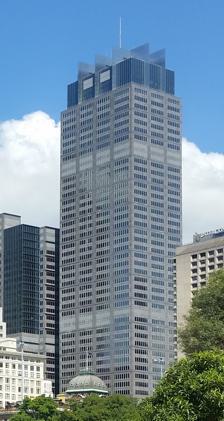
Building: Governor Phillip Tower
Country: Australia
Year built: 1994
Skyscraper in Sydney, New South Wales, Australia Governor Phillip Tower General information Type Commercial skyscraper Location Sydney central business district , New South Wales , Australia Construction started 1990 Completed 1993 Owner Dexus (50%) GPT (25%) Australian Prime Property Fund Height Architectural 227 metres (745 ft) (official height) Antenna spire 254 metres (833 ft) (unofficial height) Technical details Floor count 62 Floor area 55,000 square metres (590,000 sq ft) Design and construction Architect(s) Denton Corker Marshall Structural engineer Ove Arup Partners Main contractor Grocon Governor Phillip Tower , Governor Macquarie Tower and the Museum of Sydney are the main elements of a large development in the Sydney central business district in the state of New South Wales , Australia. Completed in 1994, the property development complex occupies an elevated site in the north-east area of the central business district. The complex incorporates the site of the first Government House , one of Australia's earliest and most significant sites of European heritage. The address is 1 Farrer Place. Designed by architects Denton Corker Marshall and built by Grocon , at the time of its completion it was regarded as achieving new standards for Sydney commercial architecture in terms of finish quality and design. The northern end of the site, which faces Bridge Street , contains the remains of the first Government House. Integral to the development was the conservation of the archaeological remains and their incorporation into the Museum of Sydney, which was built and opened alongside the development. The complex comprises five main components: Governor Phillip Tower, Governor Macquarie Tower , First Government House Plaza, the Museum of Sydney, and two rows of terraces converted to boutique office space. History With construction starting only months after the arrival of the British First Fleet in 1788, the First Government House dates from the very start of Australian European History . It was the first substantial building to be constructed in Australia. The elevated site was prominent, overlooking Sydney Cove , and the building was at the centre of its colonial government and commerce for the first 60 years. It was demolished in 1845 although significant foundation remains have now been conserved and interpreted. The First Government House site is one of six sites in the Sydney area listed on the Department of the Environment National Heritage List . The northern Bridge Street end of the site remained vacant for 50 years. In the 1970s and 80s criticism grew over the hole in the prestigious centre of Sydney's finance district, an area of imposing sandstone buildings and colonial history, with several modern premium office towers interspersed.  In 1982 a development application for a high rise office building was approved but archaeological investigations in 1983 revealed parts of the footings of First Government House. A new-found awareness around Australia of the nation's history was emerging at the time, and the suggestion of a high rise office building on the top of such a significant historical site met with wide opposition. The Government of New South Wales found a solution by transferring floor space from the area containing the historical foundation to space immediately behind to the south. Space owned by developer Sid Londish was used, who masterminded the amalgamation of the whole site, making the project commercially viable. The resultant site covers a whole block bound by Bridge, Bent, Phillip and Young streets. Property developments Governor Phillip Tower Governor Phillip Tower dominates the site. It sits 10 floors above street level on a series of large zinc-plated transfer beams atop a 4-level sandstone-clad podium (upon which Governor Macquarie Tower also sits). This maximises views, and hence rentals, for all levels. Opinion, however, is mixed on how well this massive 10-storey base contributes to the building's relationship with the street. The façade is of grey granite and glass used to achieve an expensive and highly detailed finish. The steel-bladed roof features have been dubbed the milk-crate . At 227 m (745 ft), it is the seventh tallest building in the city by roof height and eleventh by architectural height, although the taller 25 Martin Place and World Tower are both only fractionally taller at 228 m (748 ft). When measured to the tip of the building's antenna , it stands at a height of 254 m (833 ft), although this measurement is deemed unofficial as antennas are excluded from official heights as per the CTBUH's measurement standards . It is arguably the most visually dominating building on the Sydney CBD skyline. From many prominent angles, and significantly from most Sydney Harbour viewpoints, it appears as the tallest building on the skyline by a large margin; however, this is perspective illusion. Governor Macquarie Tower Governor Macquarie Tower General information Type Skyscraper Location Central business district , Sydney , New South Wales , Australia Construction started 1990 Completed 1993 Owner Dexus Property Group (50%) GPT (25%) Australian Prime Property Fund Technical details Floor count 41 Floor area 30,500 square metres (328,000 sq ft) Design and construction Architect(s) Denton Corker Marshall Structural engineer Ove Arup Partners Main contractor Grocon Governor Macquarie Tower stands at 41 stories and is adjacent and south of Governor Phillip Tower. It has identical façade treatments but its form and massing are significantly different with no dramatic roof structure, and it has staggered, rather than sheer lines. The primary tenant is Minter Ellison. It occupies the site of the former Legal & General building which at the time was the tallest building to have been demolished in Sydney. The main entry to both buildings is from Farrer Place. They share a large and impressive foyer, which links the two buildings and provides another entrance from Phillip Street. First Government House and Museum of Sydney Main article: Museum of Sydney First Government House Plaza is an open-air public space and part of the Museum of Sydney, situated at Bridge Street end. The design is minimalist and disciplined, intended to evoke a sense of the site's past. Paving covers most of the First Government House remains. However, the individual pavers can be removed and the remains viewed through a glass pyramid. The outline of the original building is marked through the paving pattern. Reaction Criticism of the complex has included the vast, even oppressive scale of the main tower, particularly at street level, and a perceived awkward and disjointed relationship between the two towers. Architecturally, the museum and plaza are considered by many to be the most successful aspect of the development. And although the massive and dominating structure's relationship to the street has often been questioned, it is widely recognised as a development of very high quality;  “This is no cheap, slap-stick developer job. Nor is it post-modern New York deco pastiche...one of the most interesting and important building developments that Sydney has seen...and adding a great deal of intellectual content and game-playing.” said architectural critic Francesca Morrison. Depictions in popular culture The tower was featured throughout the film Mission: Impossible 2 (2000) where it serves as the headquarters of the fictional BioCyte pharmaceuticals corporation. Gallery Governor Phillip Tower (second from the right) and the AMP Centre , Aurora Place and Chifley Tower Governor Phillip Tower and Governor Macquarie Tower Main entrance to the Museum of Sydney . Note the outline of the First Government House foundations built into the pavement. See also Architecture portal Skyscrapers in Sydney List of tallest buildings in Australia First Government House, Sydney References